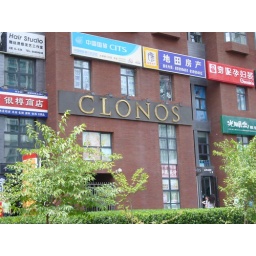
street sign in beijing